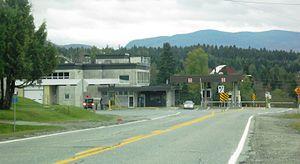
La route 147 est une route nationale québécoise d'orientation nord/sud située sur la rive sud du fleuve Saint-Laurent. Elle dessert la région administrative de l'Estrie.
Cet article recense les lieux patrimoniaux de l'Estrie inscrit au Répertoire canadien des lieux patrimoniaux, qu'ils soient de niveau provincial, fédéral ou municipal.